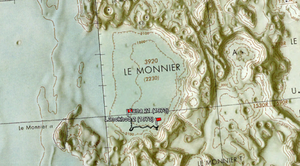
Lunokhod 2 est le deuxième des deux rovers envoyés à la surface de la Lune par l'Union soviétique dans le cadre du programme Lunokhod. Le rover est lancé en 1973 au cours de la mission Luna 21. Les principaux objectifs de la mission étaient de prendre des photos de la surface de la Lune, mesurer les niveaux de lumière ambiants pour déterminer la faisabilité d'observations astronomiques depuis la Lune, observer le rayonnement X solaire, mesurer les champs magnétiques locaux et étudier les propriétés physiques du sol lunaire.